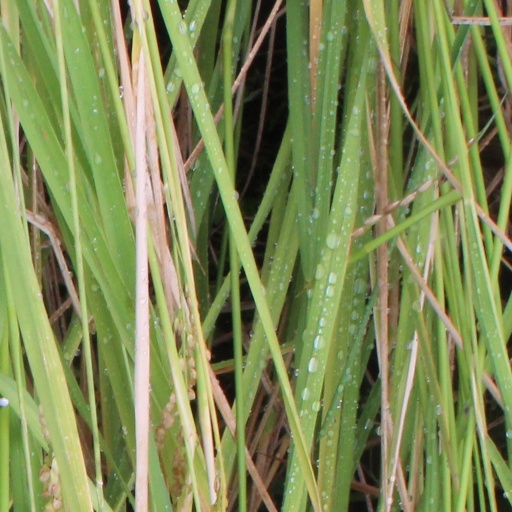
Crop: rice